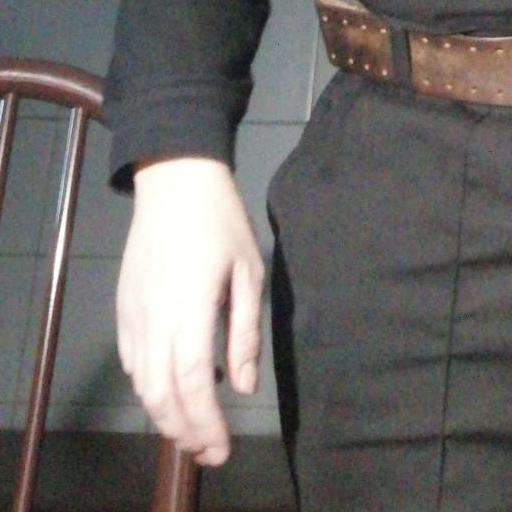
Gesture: no_gesture